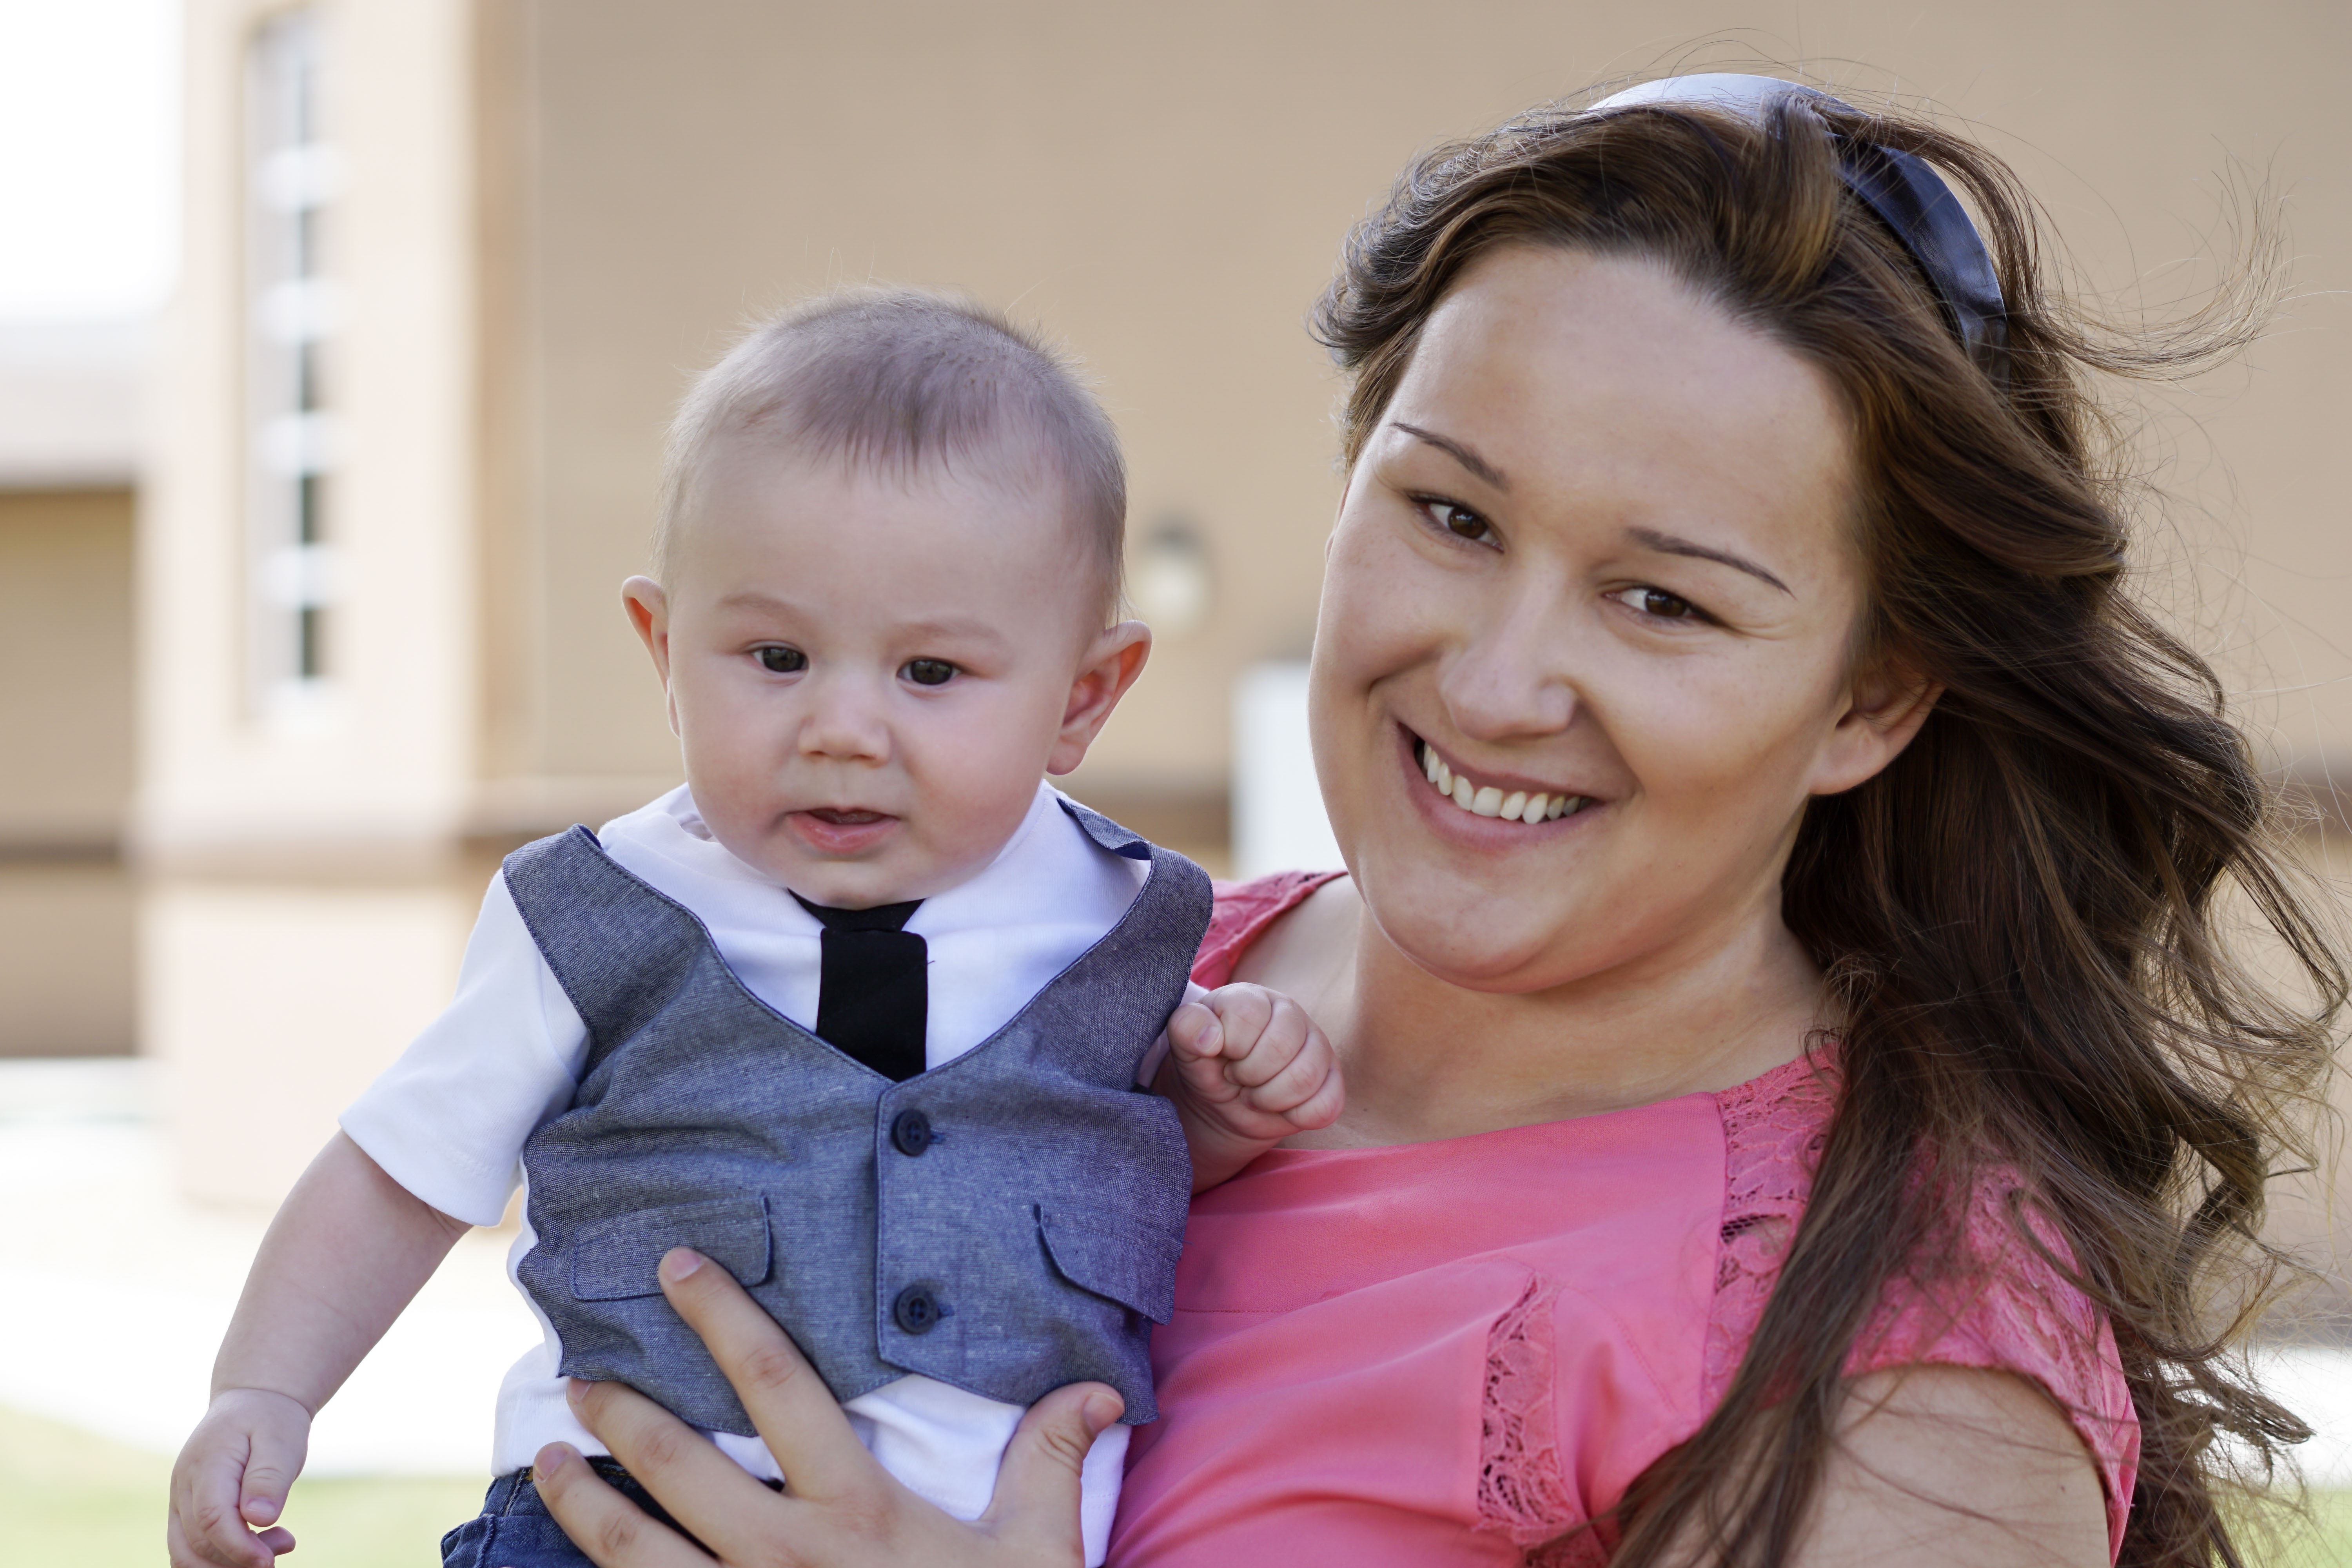
person, people, boy, portrait, child, baby, parent, mom, sibling, motherhood, family, mother, toddler, newborn baby, family happy, mom and child, happy mother, mother baby, portrait photography